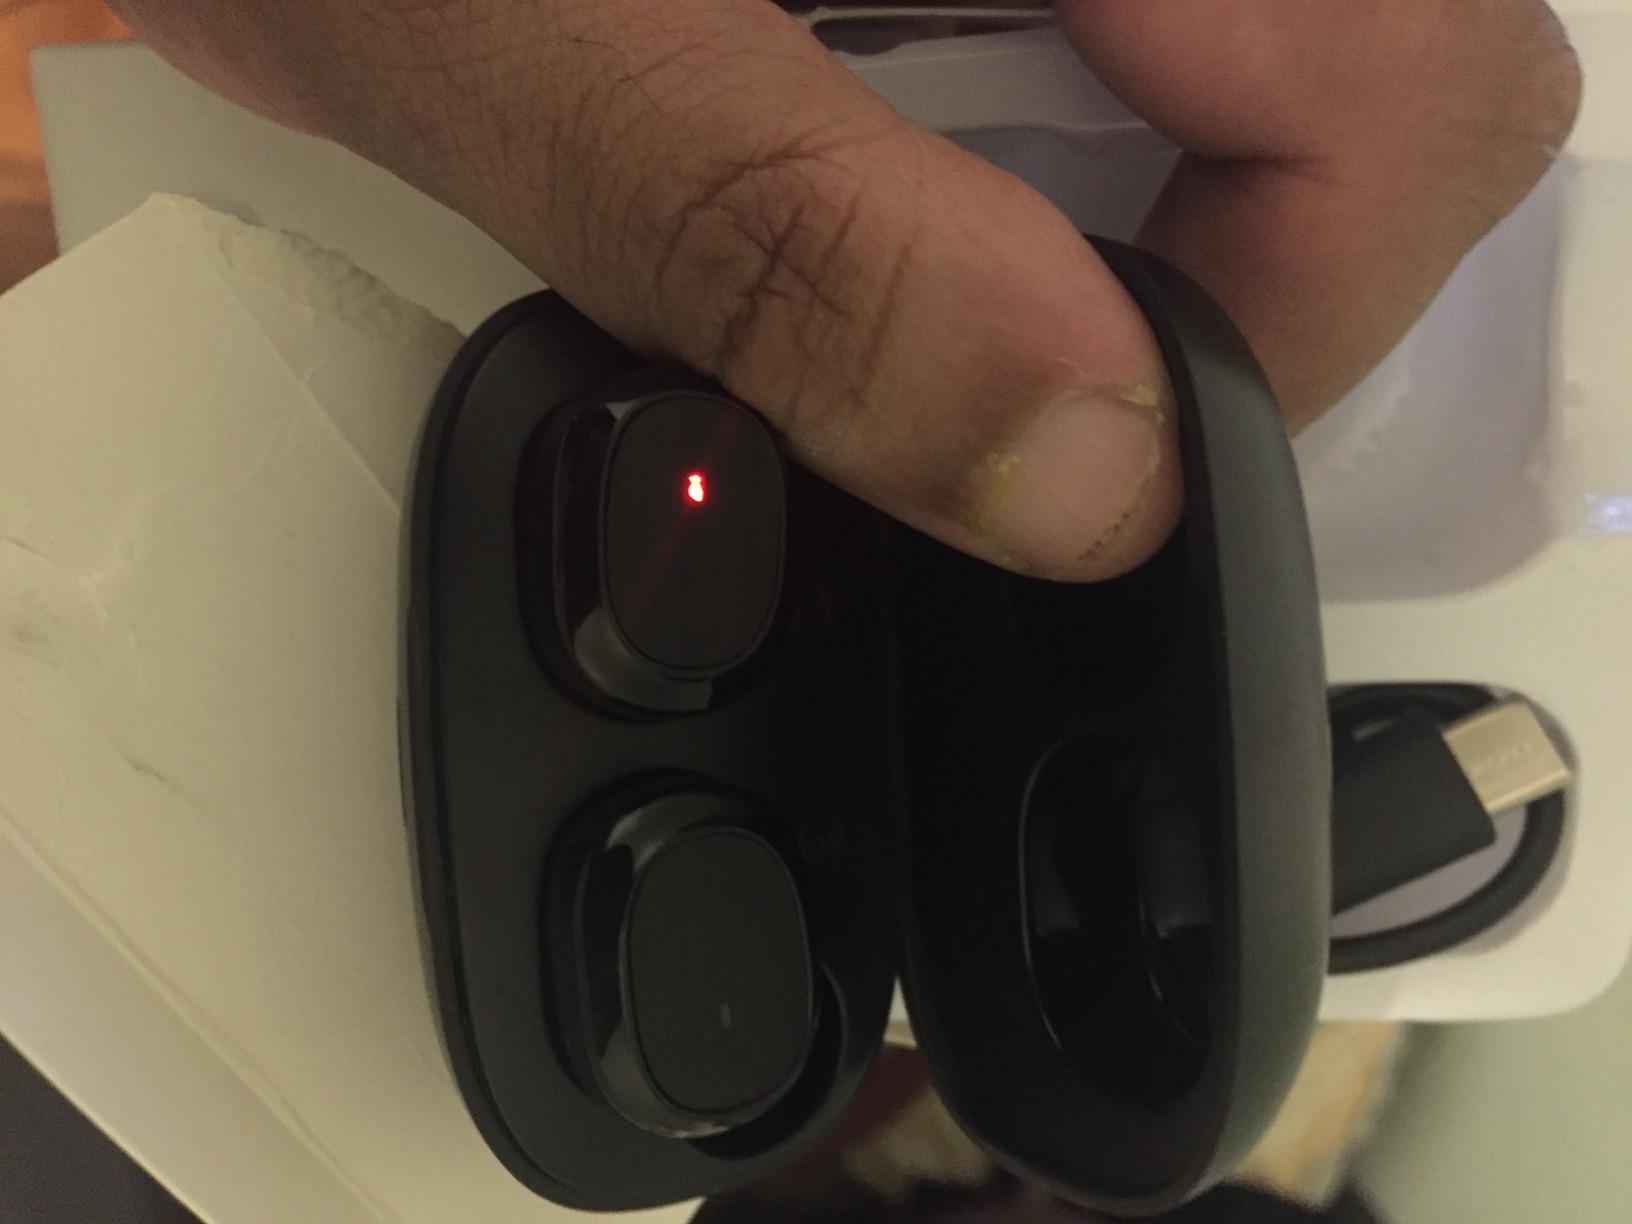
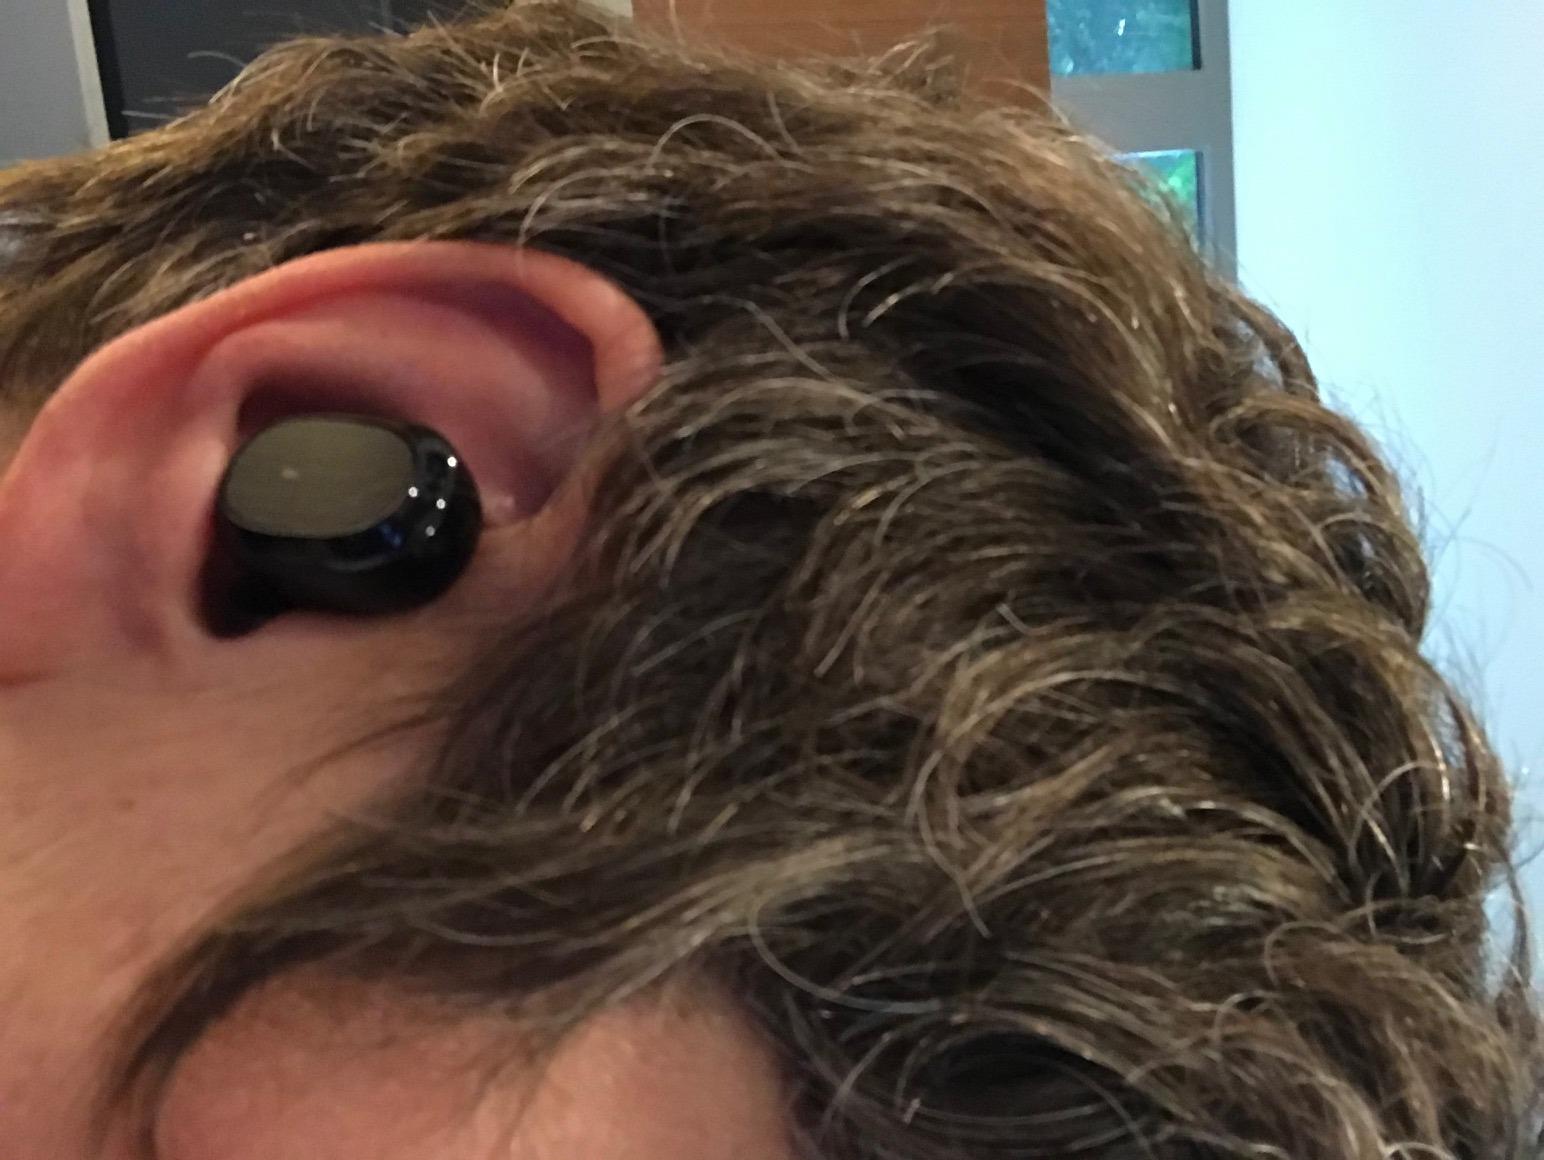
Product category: earbuds
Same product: yes